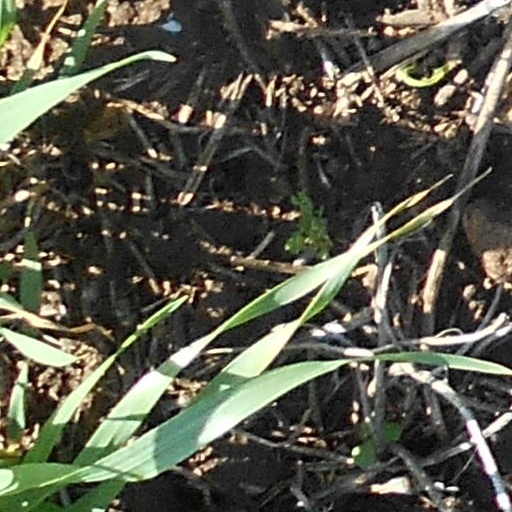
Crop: wheat